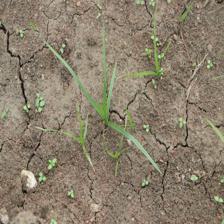
Label: Grass